Daniel Wise (American football)

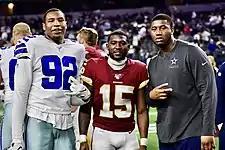
Wise (right) with former Kansas teammates, Dorance Armstrong (left) and Steven Sims (middle) in 2019.

Wise was signed by the Dallas Cowboys as an undrafted free agent after the 2019 NFL draft on April 30. He was waived on August 31, 2019, and was signed to the practice squad. On December 30, 2019, Wise was signed to a reserve/future contract. He was waived on March 18, 2020.